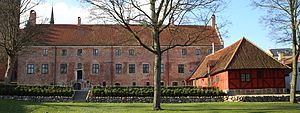
Odense Adelige Jomfrukloster
Odense Adelige Jomfrukloster; forsiden.
Odense Adelige Jomfrukloster.
Odense Adelige Jomfrukloster er navnet på en bygning ved Albani Torv i Odense, der tidligere rummede en klosterstiftelse for ugifte adelsfrøkener.